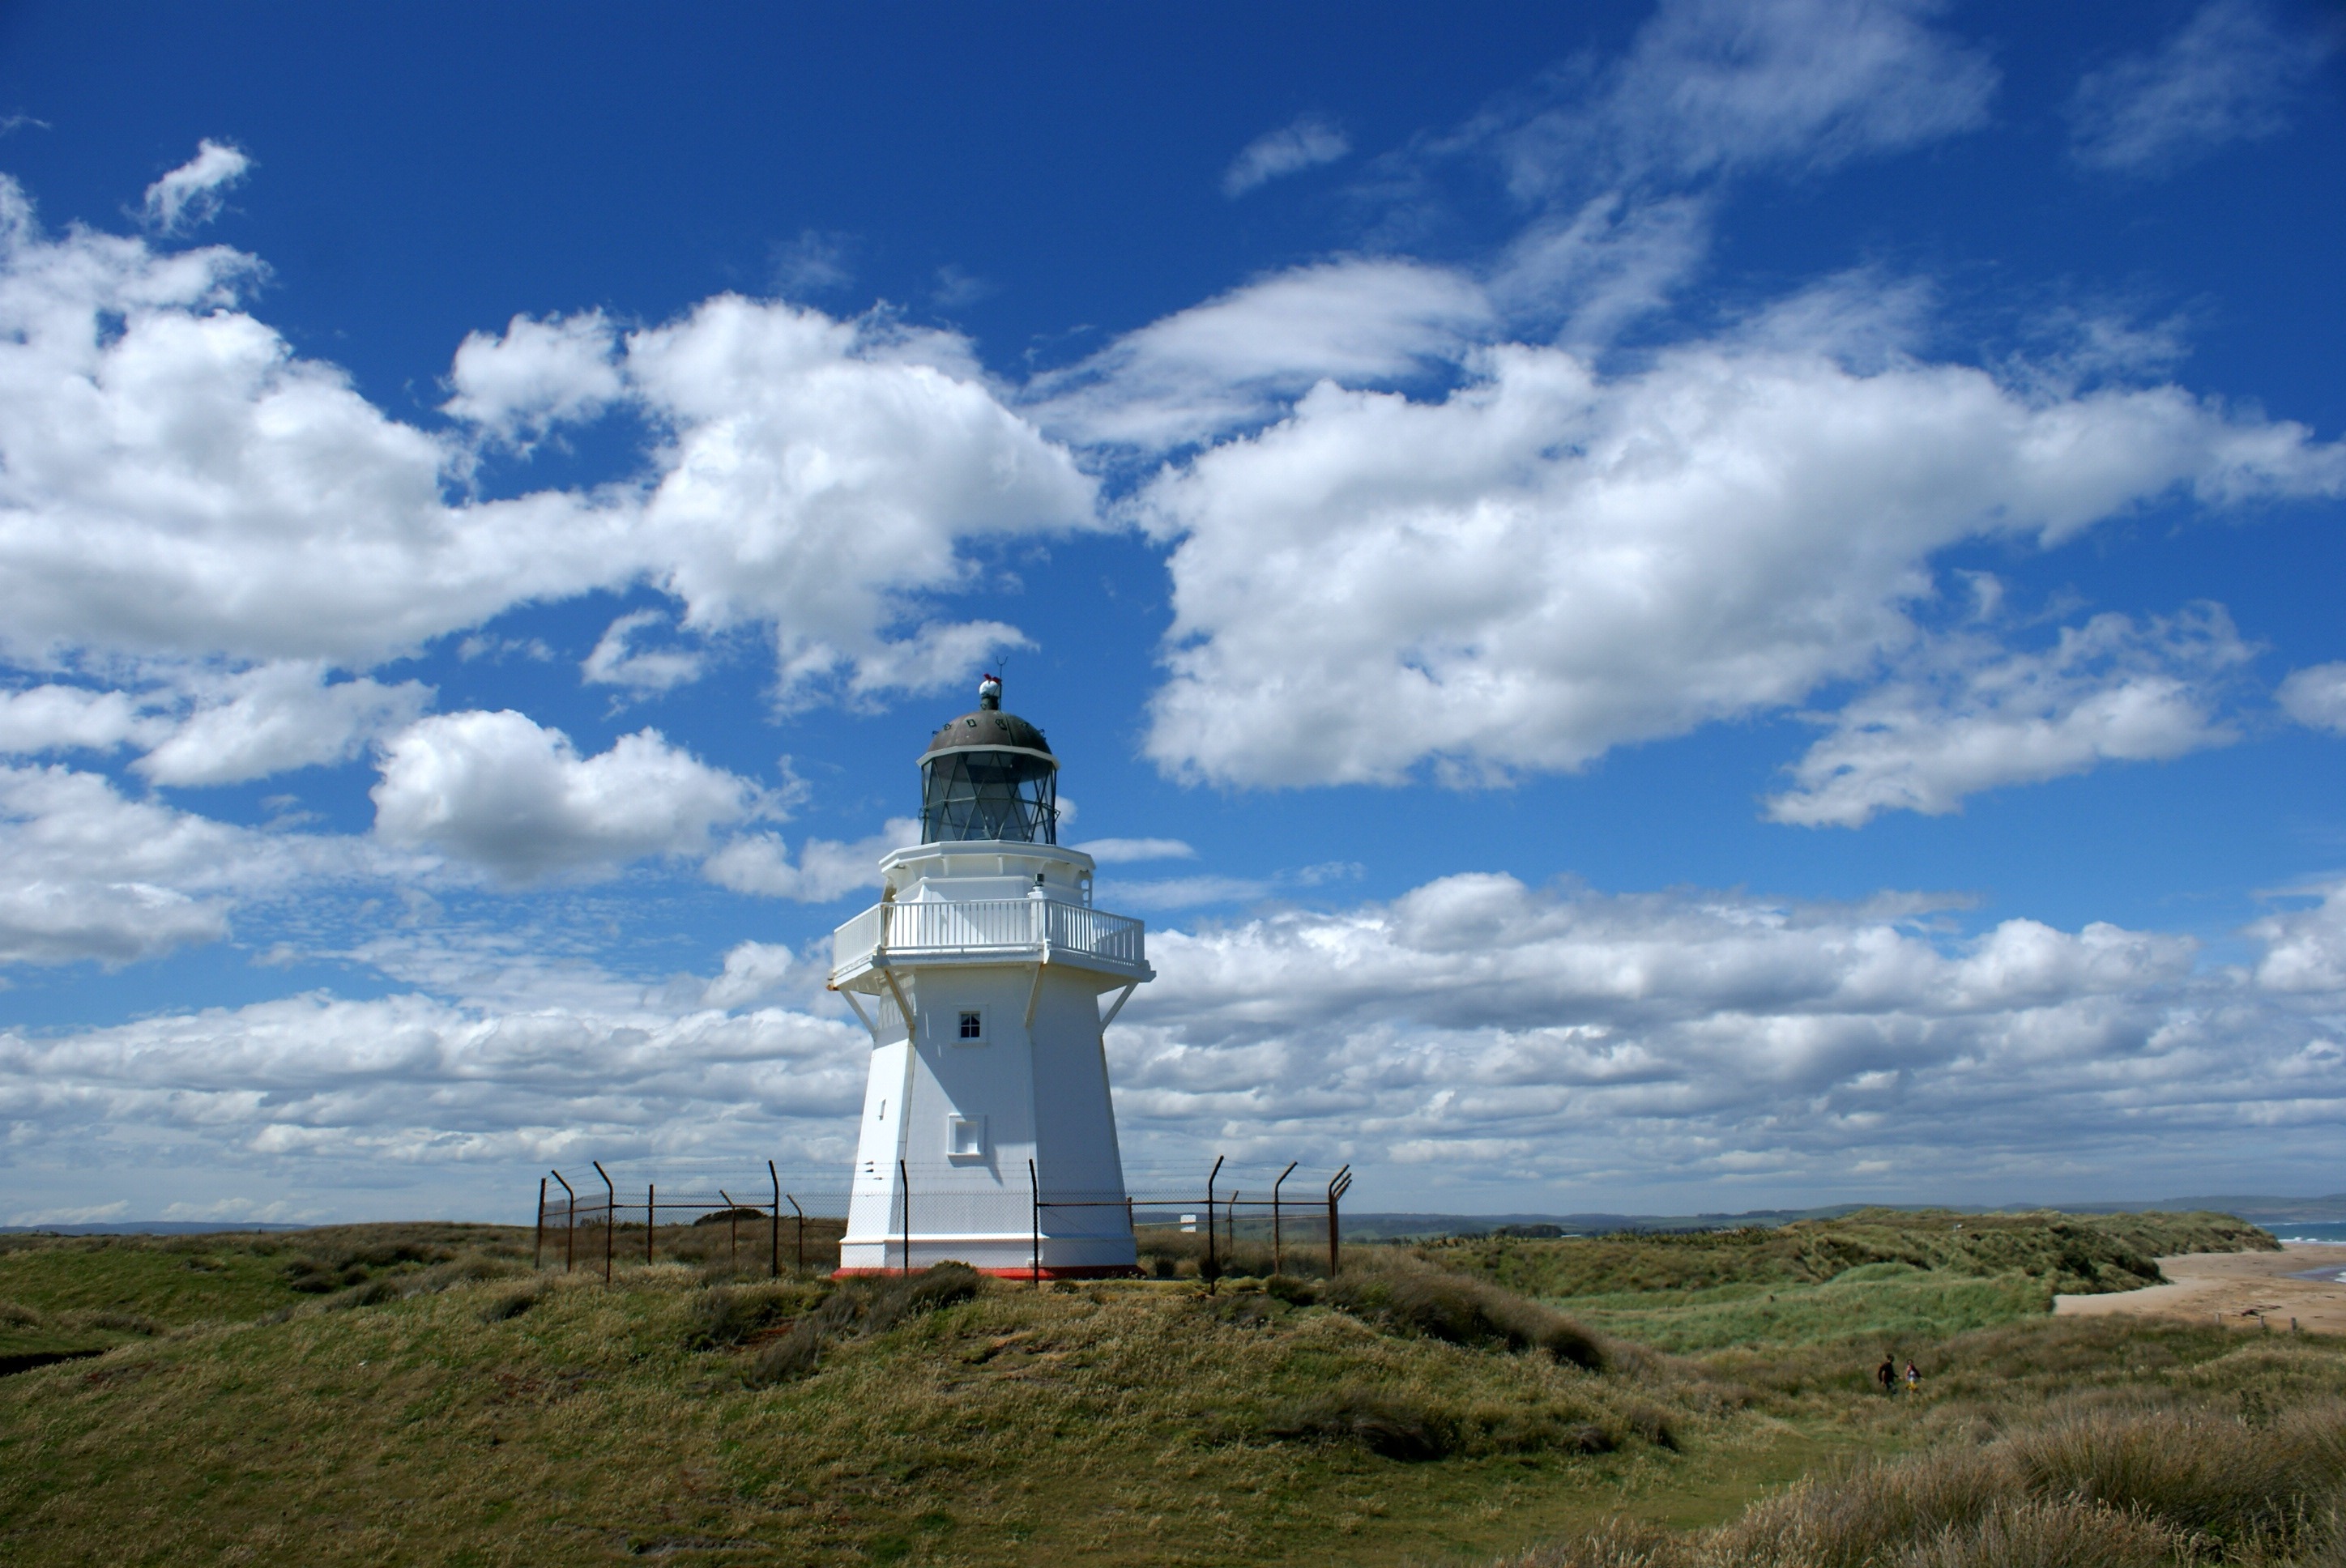
sea, coast, cloud, lighthouse, sky, prairie, tower, clouds, wide